Tea Party (song)

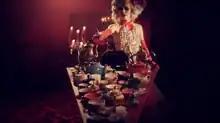
Kerli pours potion into the tea before it is served.

The music video is directed by Justin Harder and debuted on March 10, 2010. It features Kerli throwing a lavish tea party with her guests in abstract make-up and costumes. It is revealed towards the end Kerli added a potion to the tea which causes the guests to turn into dolls which she collects and places on a shelf.